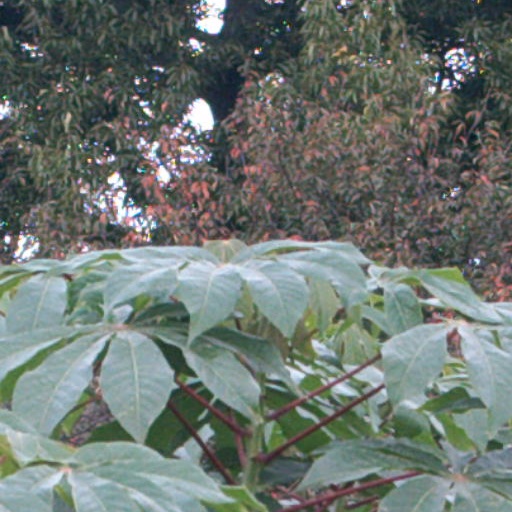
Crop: cassava